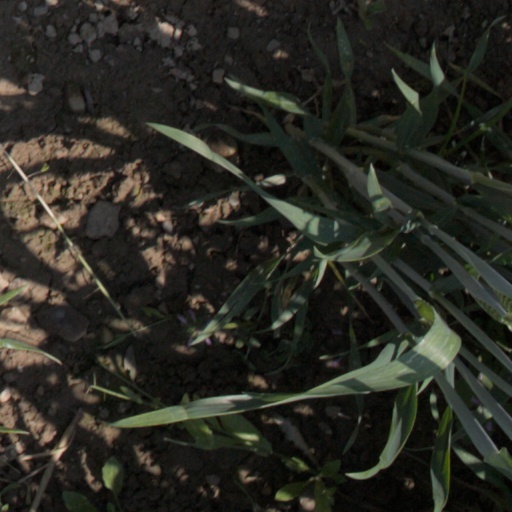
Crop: wheat